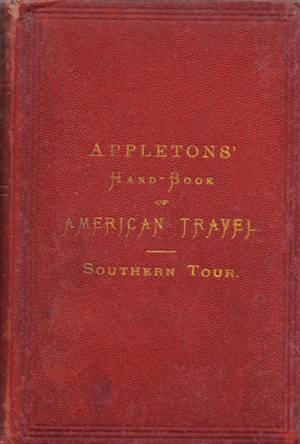
D. Appleton & Company était une maison d'édition américaine fondée à Boston en 1831 et qui se spécialisa au départ dans la littérature tout public, puis dans des guides de voyage, d'un prix très abordable. Après une croissance continue et de multiples acquisitions et fusions, la marque, absorbée, disparaît peu à peu à partir de 1973.